History of Uppsala

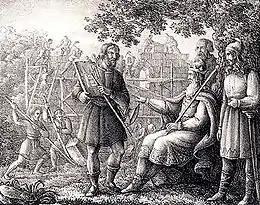
Freyr erecting the Temple at Uppsala

The city of Uppsala is one of the oldest in Sweden. It has played a dominant role in the political, intellectual and historical development of the country. The two main institutions in the history of Uppsala are the Archdiocese which is located in the city, and Uppsala University, founded in the city in 1477. These have long been established on the western banks of the Fyris river with a trading town on the other side of the river.